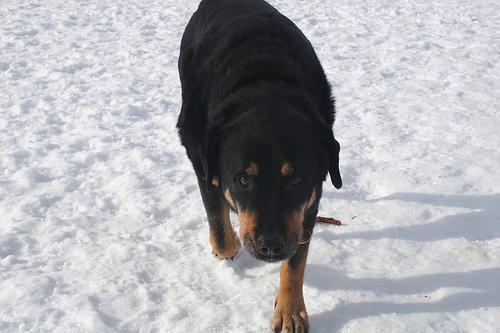
Rottweiler